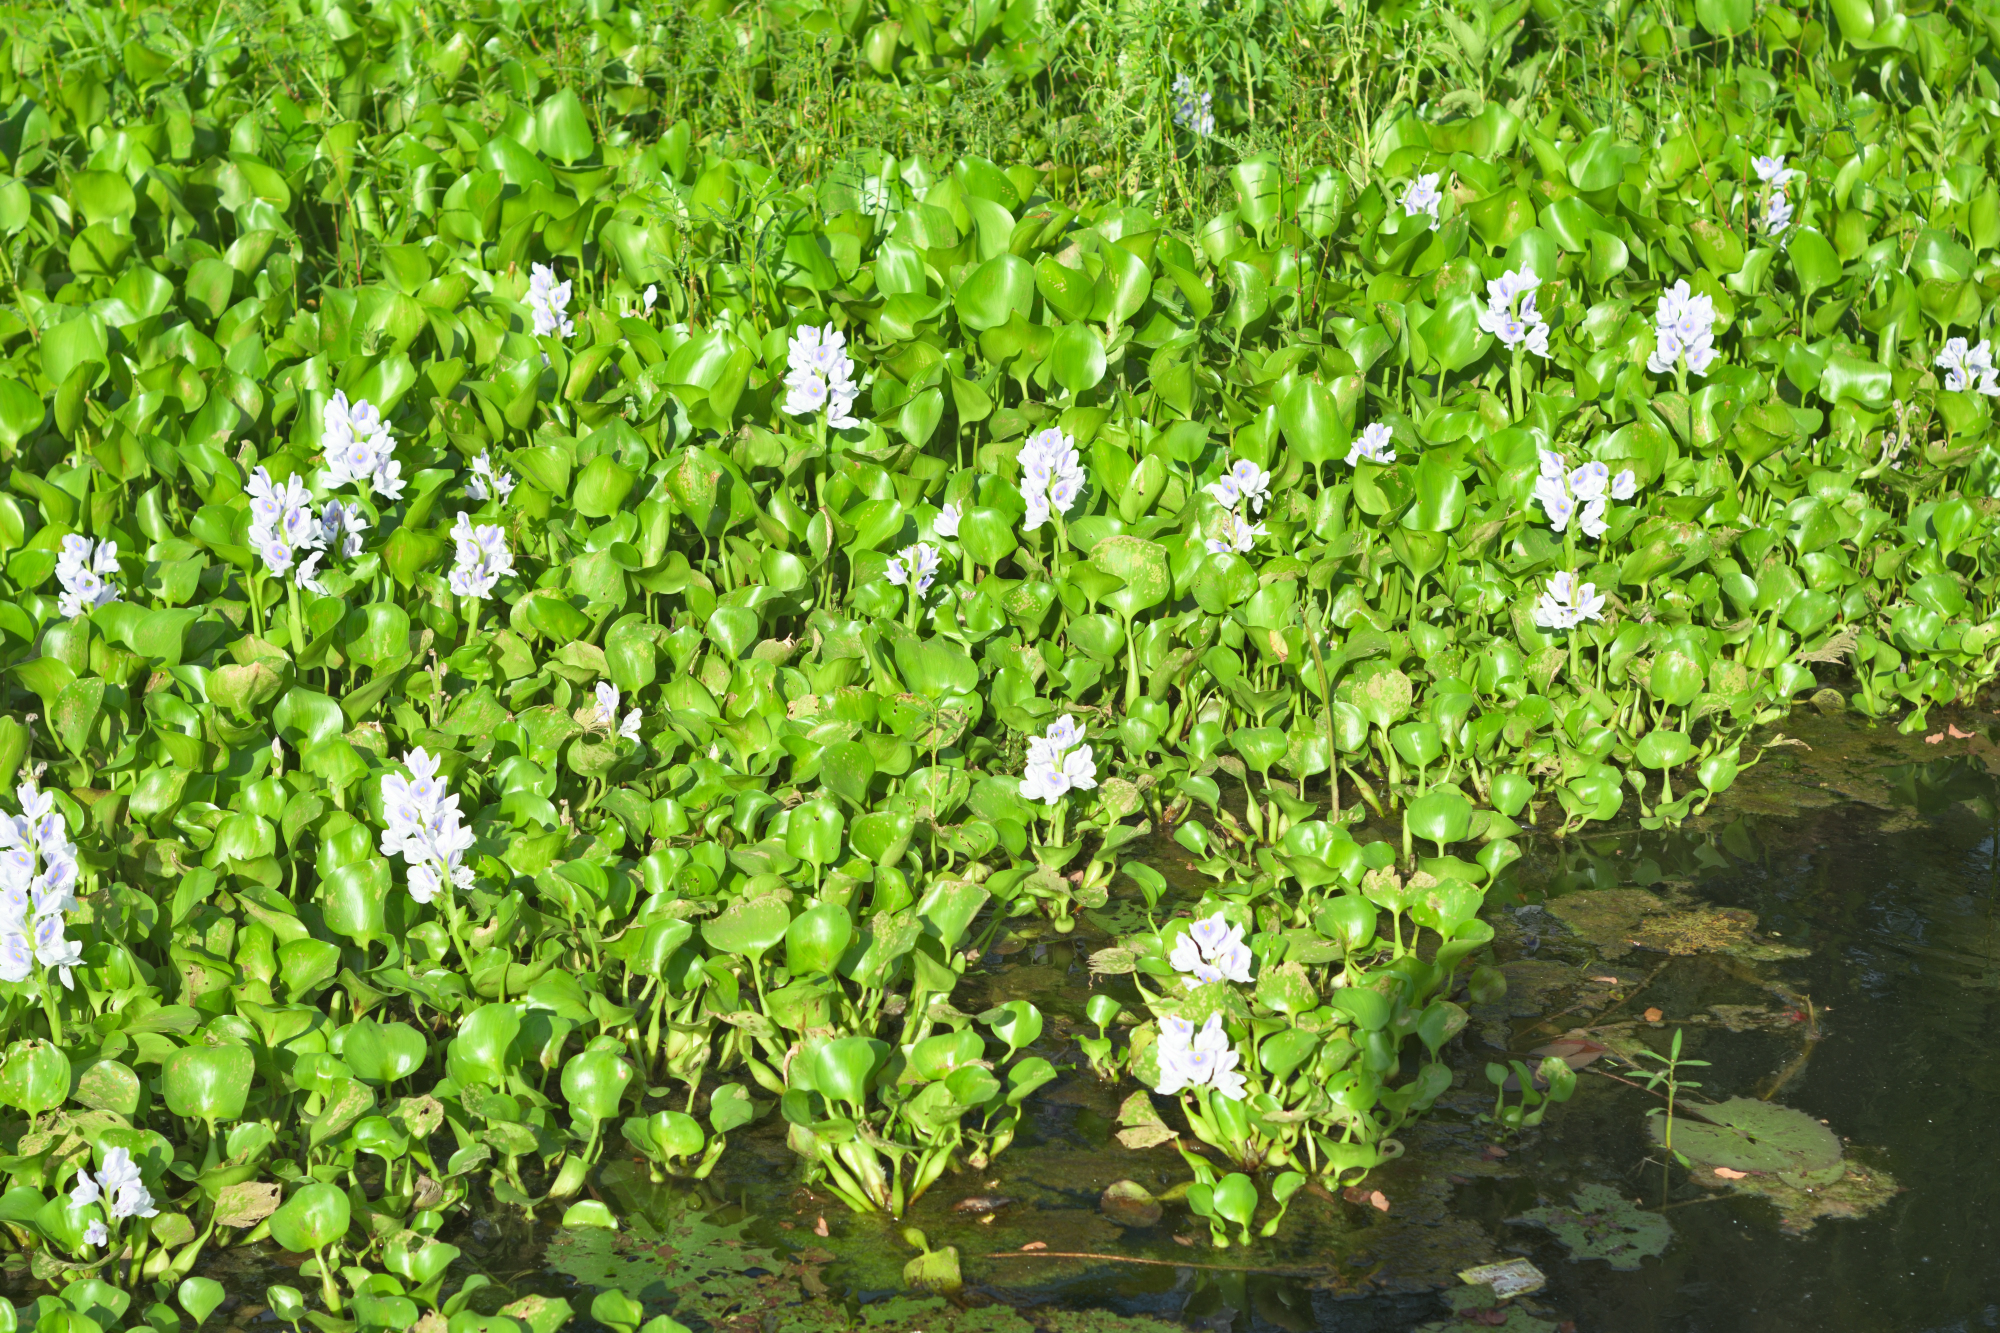
Water Hyacinth - Khurushkul Pond, Bangladesh
Water hyacinth (Eichhornia crassipes) coverage in a freshwater pond near Khurushkul, Cox's Bazar, Bangladesh. Photographed on 9 August 2026 during the monsoon season. Follow-up survey of the pond documented in the June 2026 water lily / water hyacinth dataset.
Location: Khurushkul, Cox's Bazar, Chattogram, Bangladesh
Keywords: water hyacinth, Eichhornia crassipes, invasive aquatic plant, pond, freshwater wetland, monsoon, Bangladesh, Khurushkul, Cox's Bazar, botanical photography, aquatic vegetation, golamrob